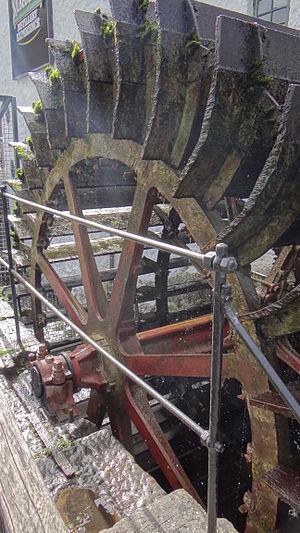
Distillerie de Kilbeggan
Kilbeggan est une ville du comté de Westmeath en Irlande située sur la rivière Brosna au sud ouest de Kilbeggan.